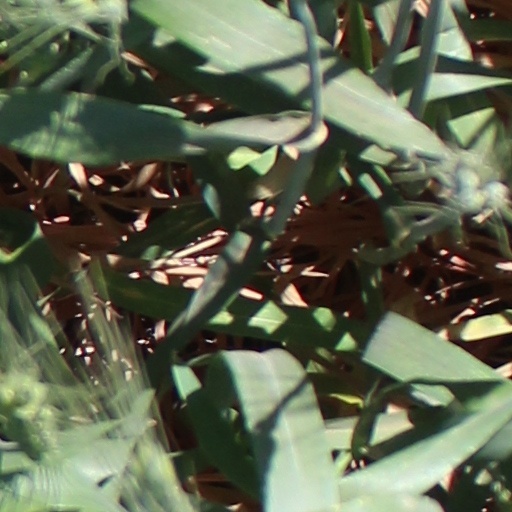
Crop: wheat